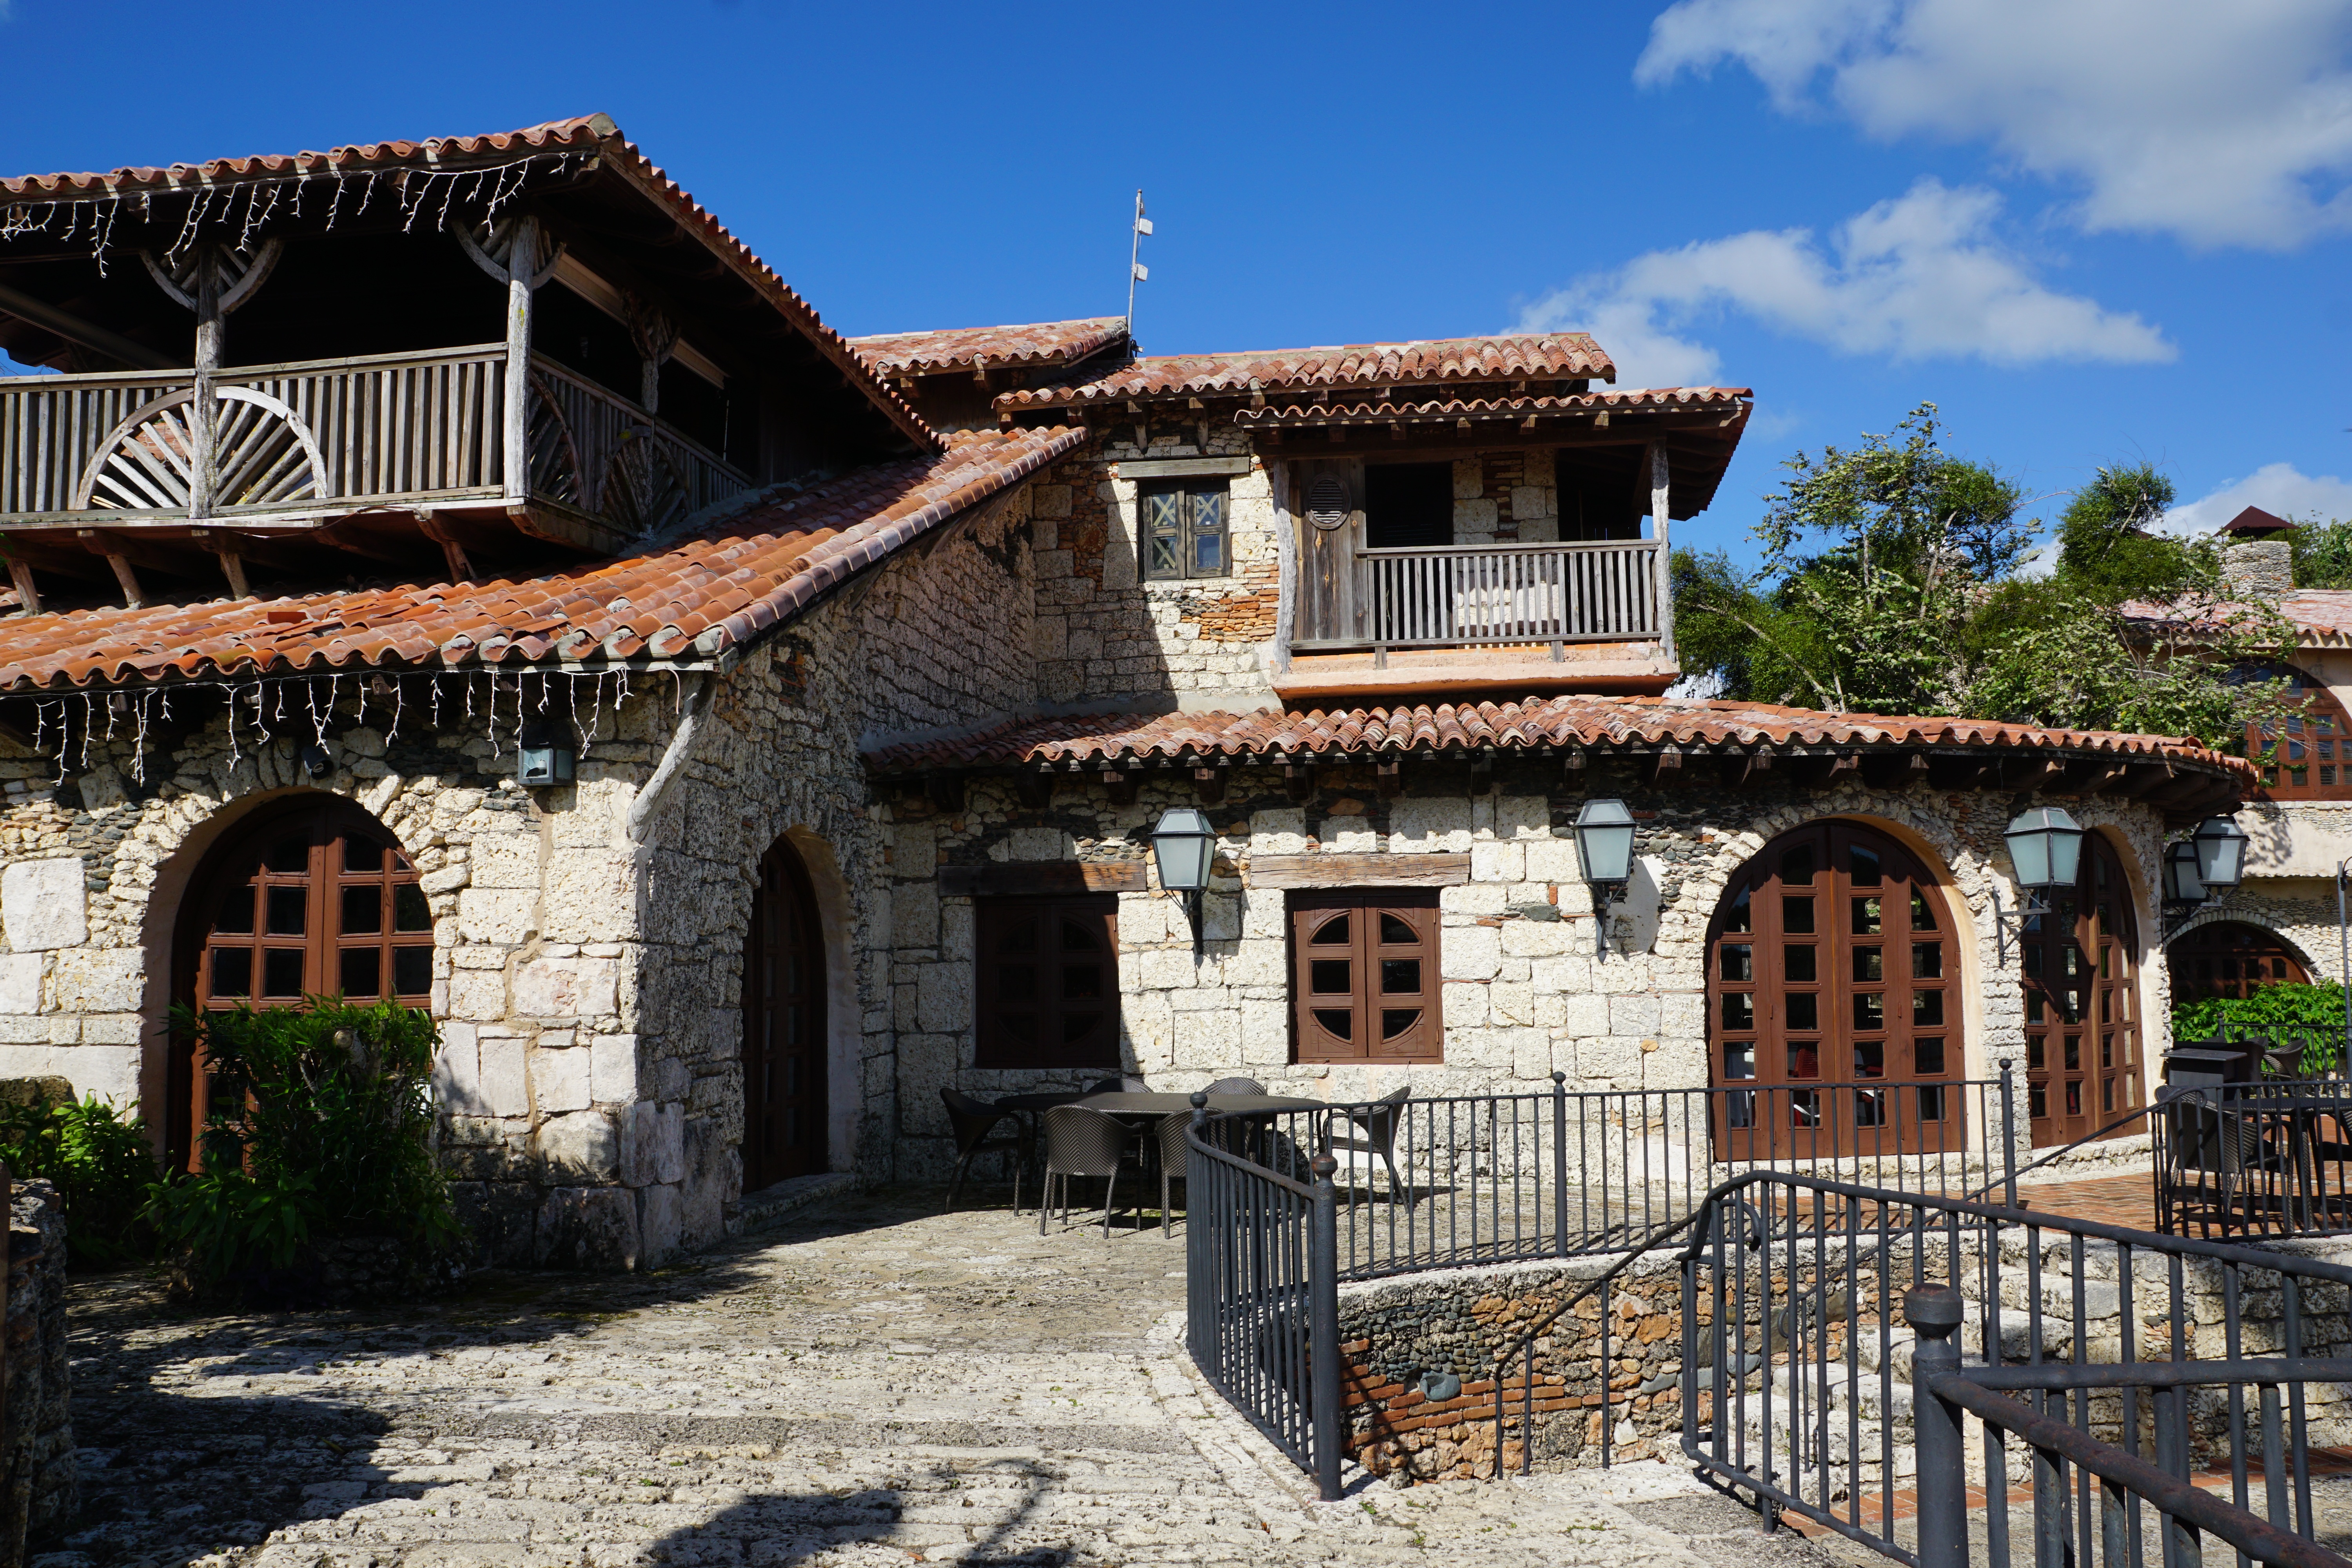
villa, mansion, house, building, home, vacation, village, cottage, facade, property, farmhouse, monastery, estate, caribbean, dominican republic, hacienda, real estate, altos de chav n village